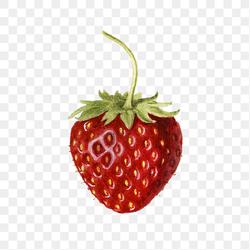
Label: Strawberry